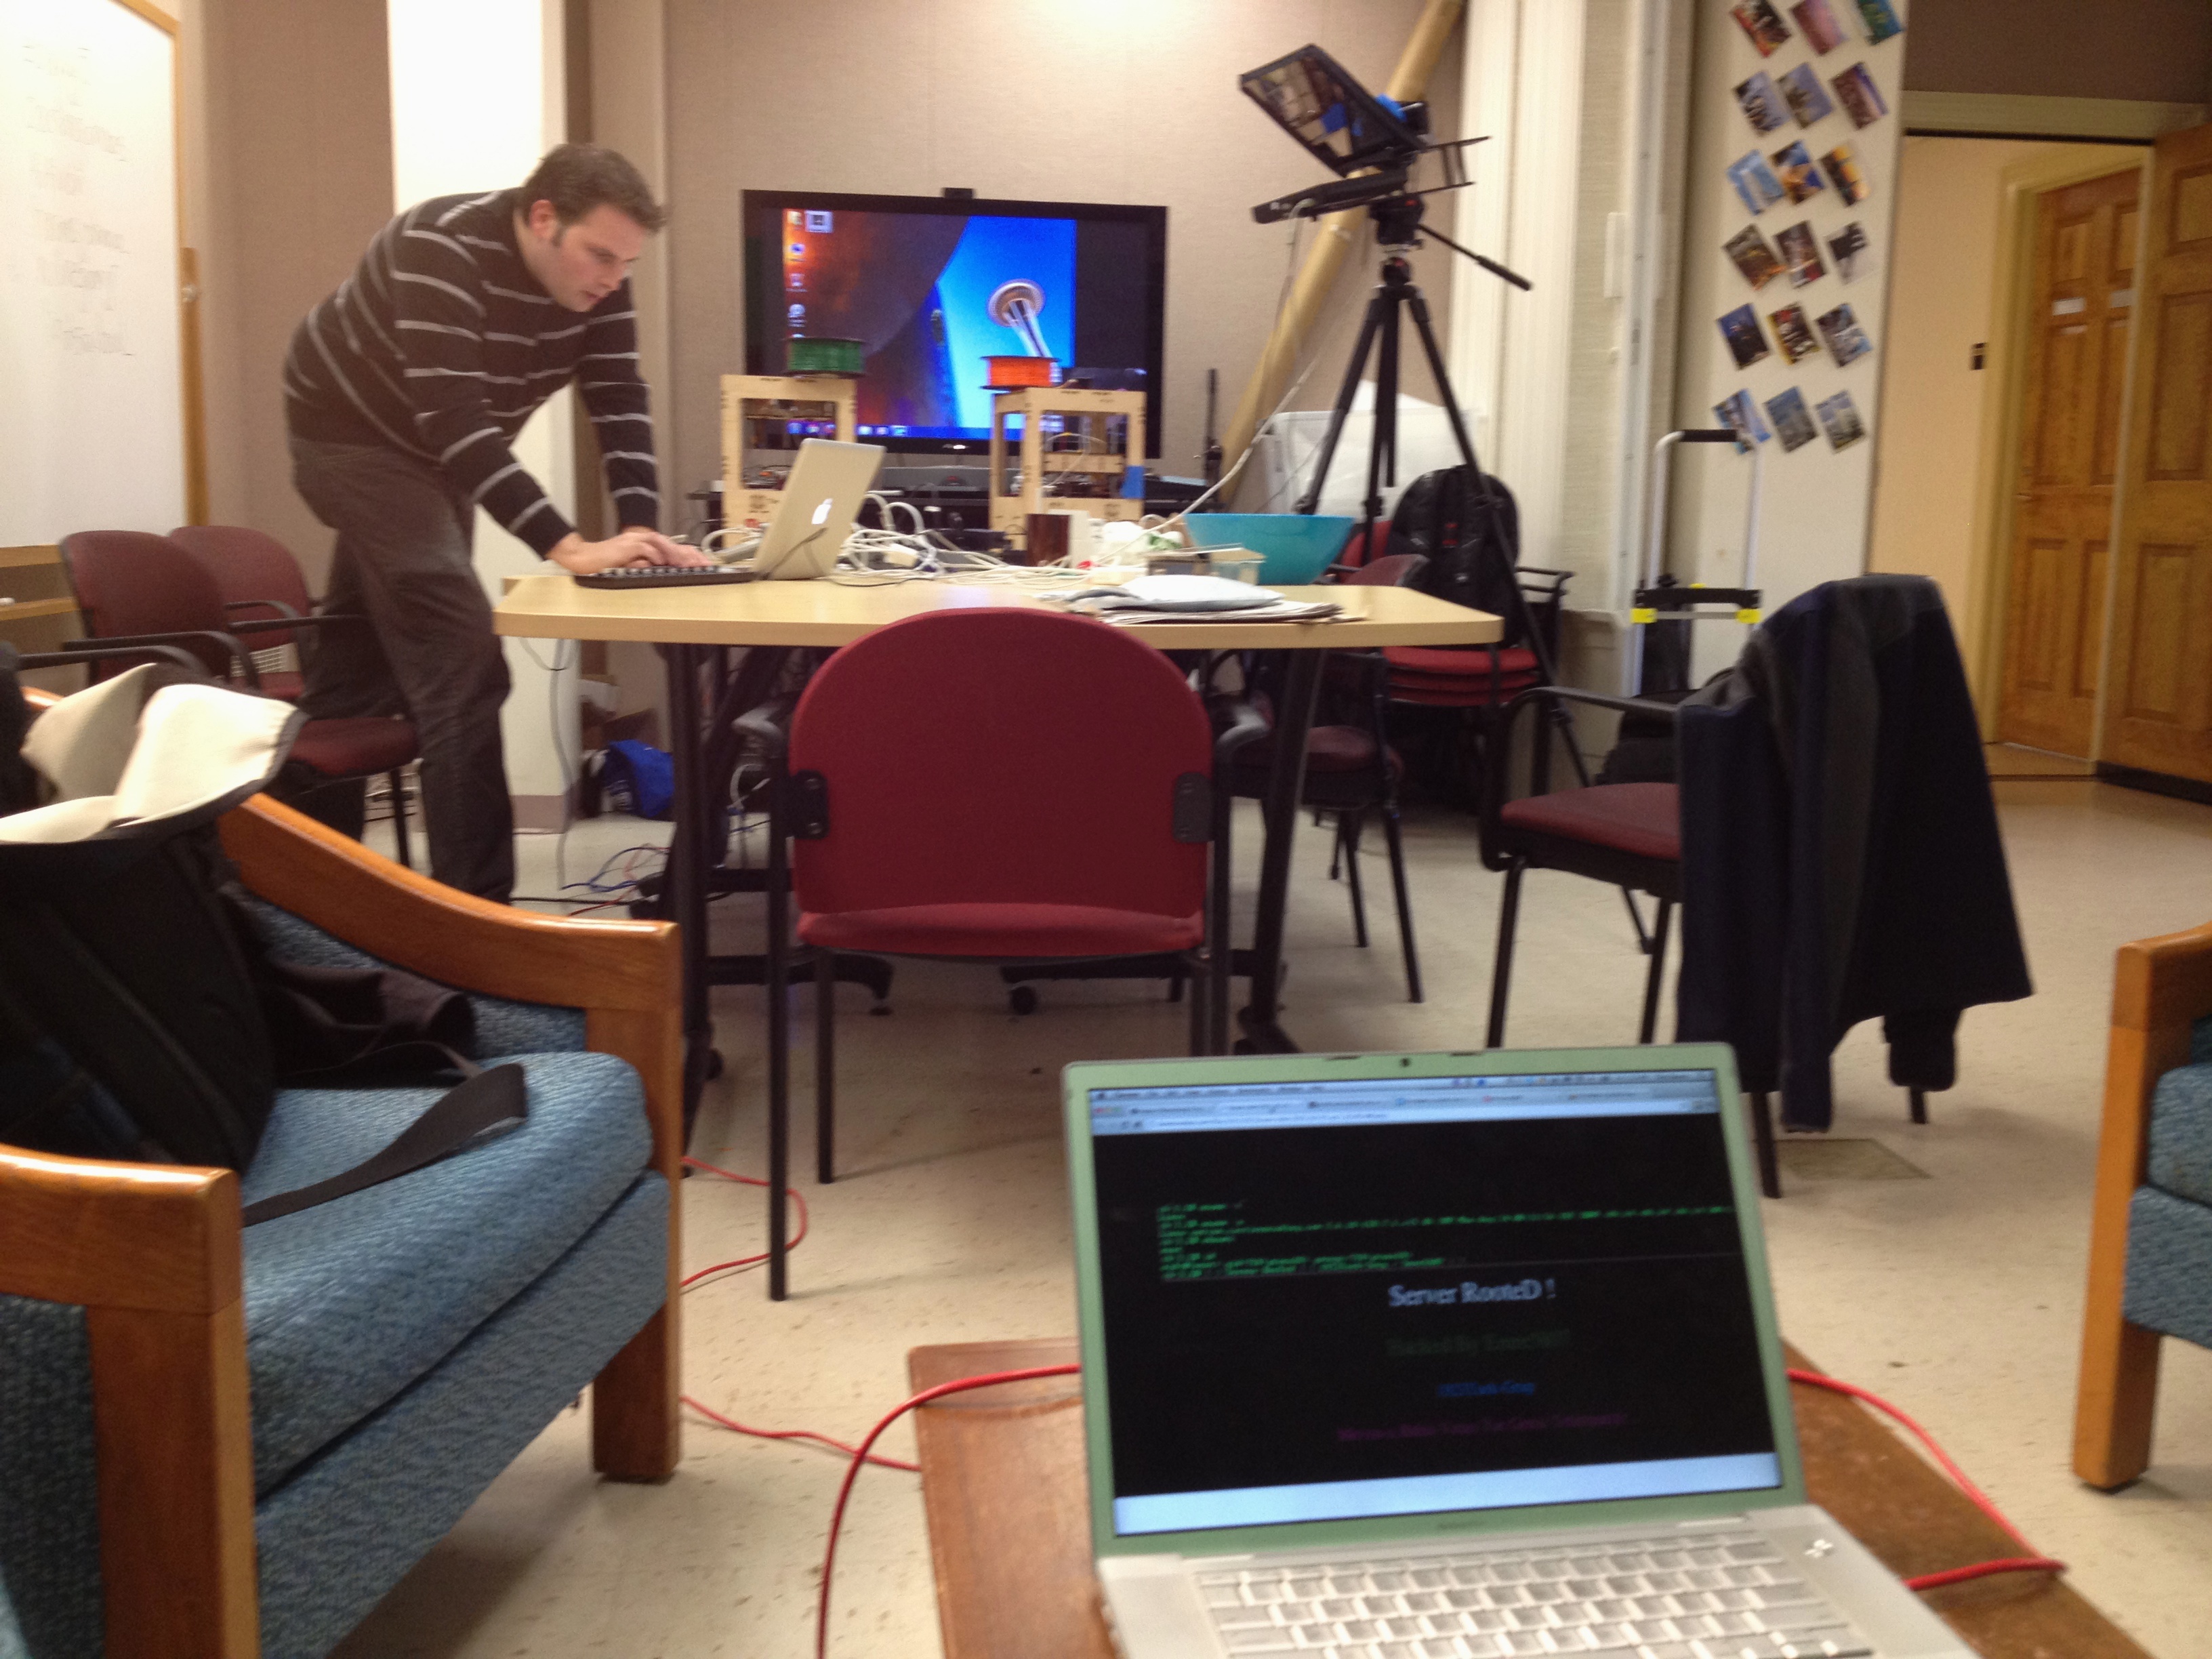
home, living room, room, design, learning